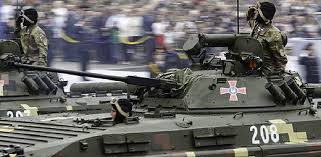
Label: BMP